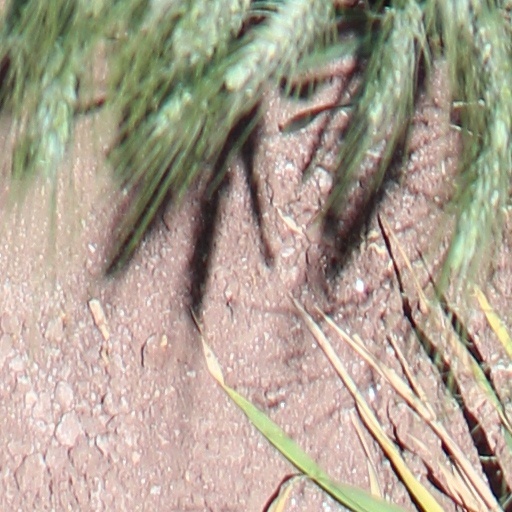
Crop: wheat